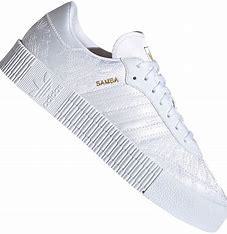
Brand: adidas
Model: originals Adidas Originals Sambarose